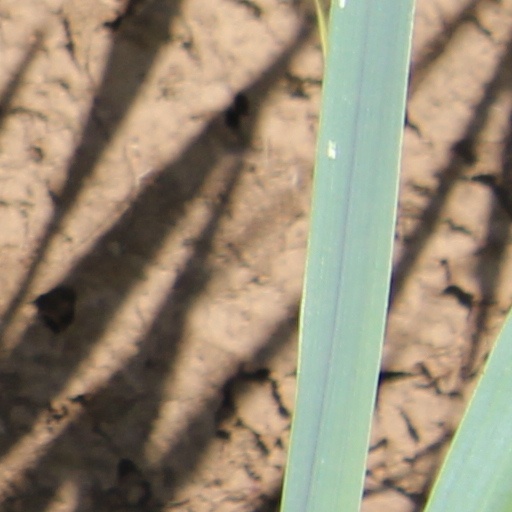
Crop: wheat